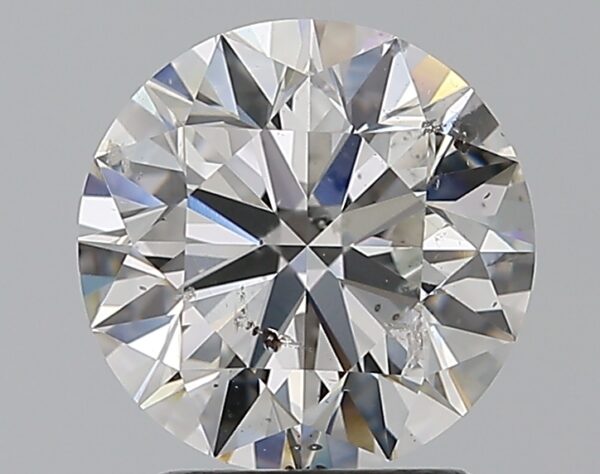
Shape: round
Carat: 2
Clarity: SI2
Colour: F
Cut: EX
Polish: EX
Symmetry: EX
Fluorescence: N
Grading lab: GIA
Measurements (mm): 7.98 x 8.03 x 5